Dexter Jackson (bodybuilder)

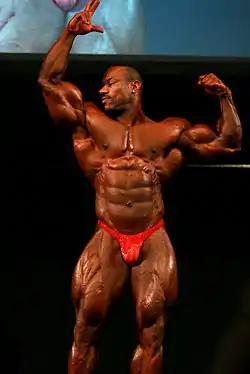
Jackson at the 2008 IFBB Australian Pro Grand Prix VIII

Dexter "The Blade" Jackson (born November 25, 1969) is an American retired IFBB Pro League professional bodybuilder and the 2008 Mr. Olympia bodybuilding and 2012 Masters Mr. Olympia champion. With 29 wins, Jackson has the most professional men's bodybuilding titles. He has the distinction of winning the Arnold Classic a record five times (2005, 2006, 2008, 2013, 2015). After winning the Arnold Classic in 2015, he placed second in the 2015 Mr. Olympia. He is from Jacksonville, Florida. He retired from professional bodybuilding following the 2020 Mr. Olympia.